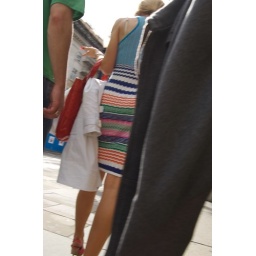
Strutting down Regent Street in a striped dress